Shehr-e-Malal

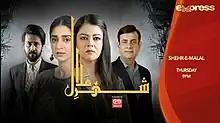

Shehr-e-Malal is a 2020 Pakistani family drama television series, premiered on Express Entertainment on 13 February 2020. Produced by Zeeshan Khan under TNI Productions, it stars Maria Wasti, Shahood Alvi, Hajra Yamin and Ali Abbas in lead roles. This serial was shot approximately in 2018 but release was delayed and later telecasted after two years.